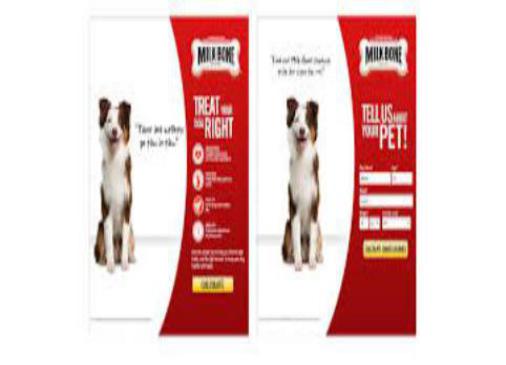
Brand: milk-bone
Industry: Food